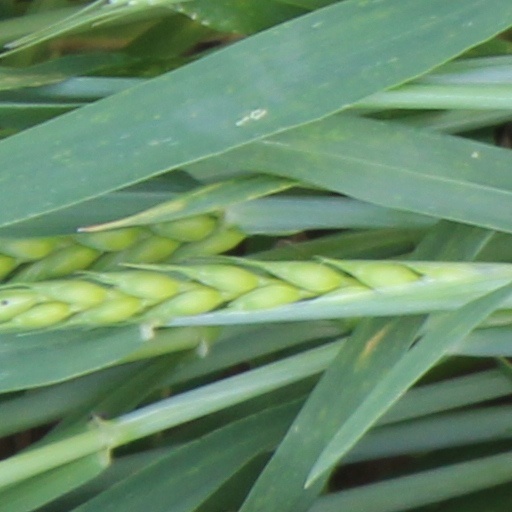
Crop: wheat